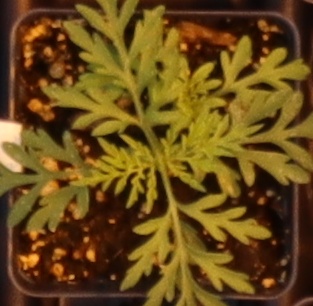
Label: Ragweed